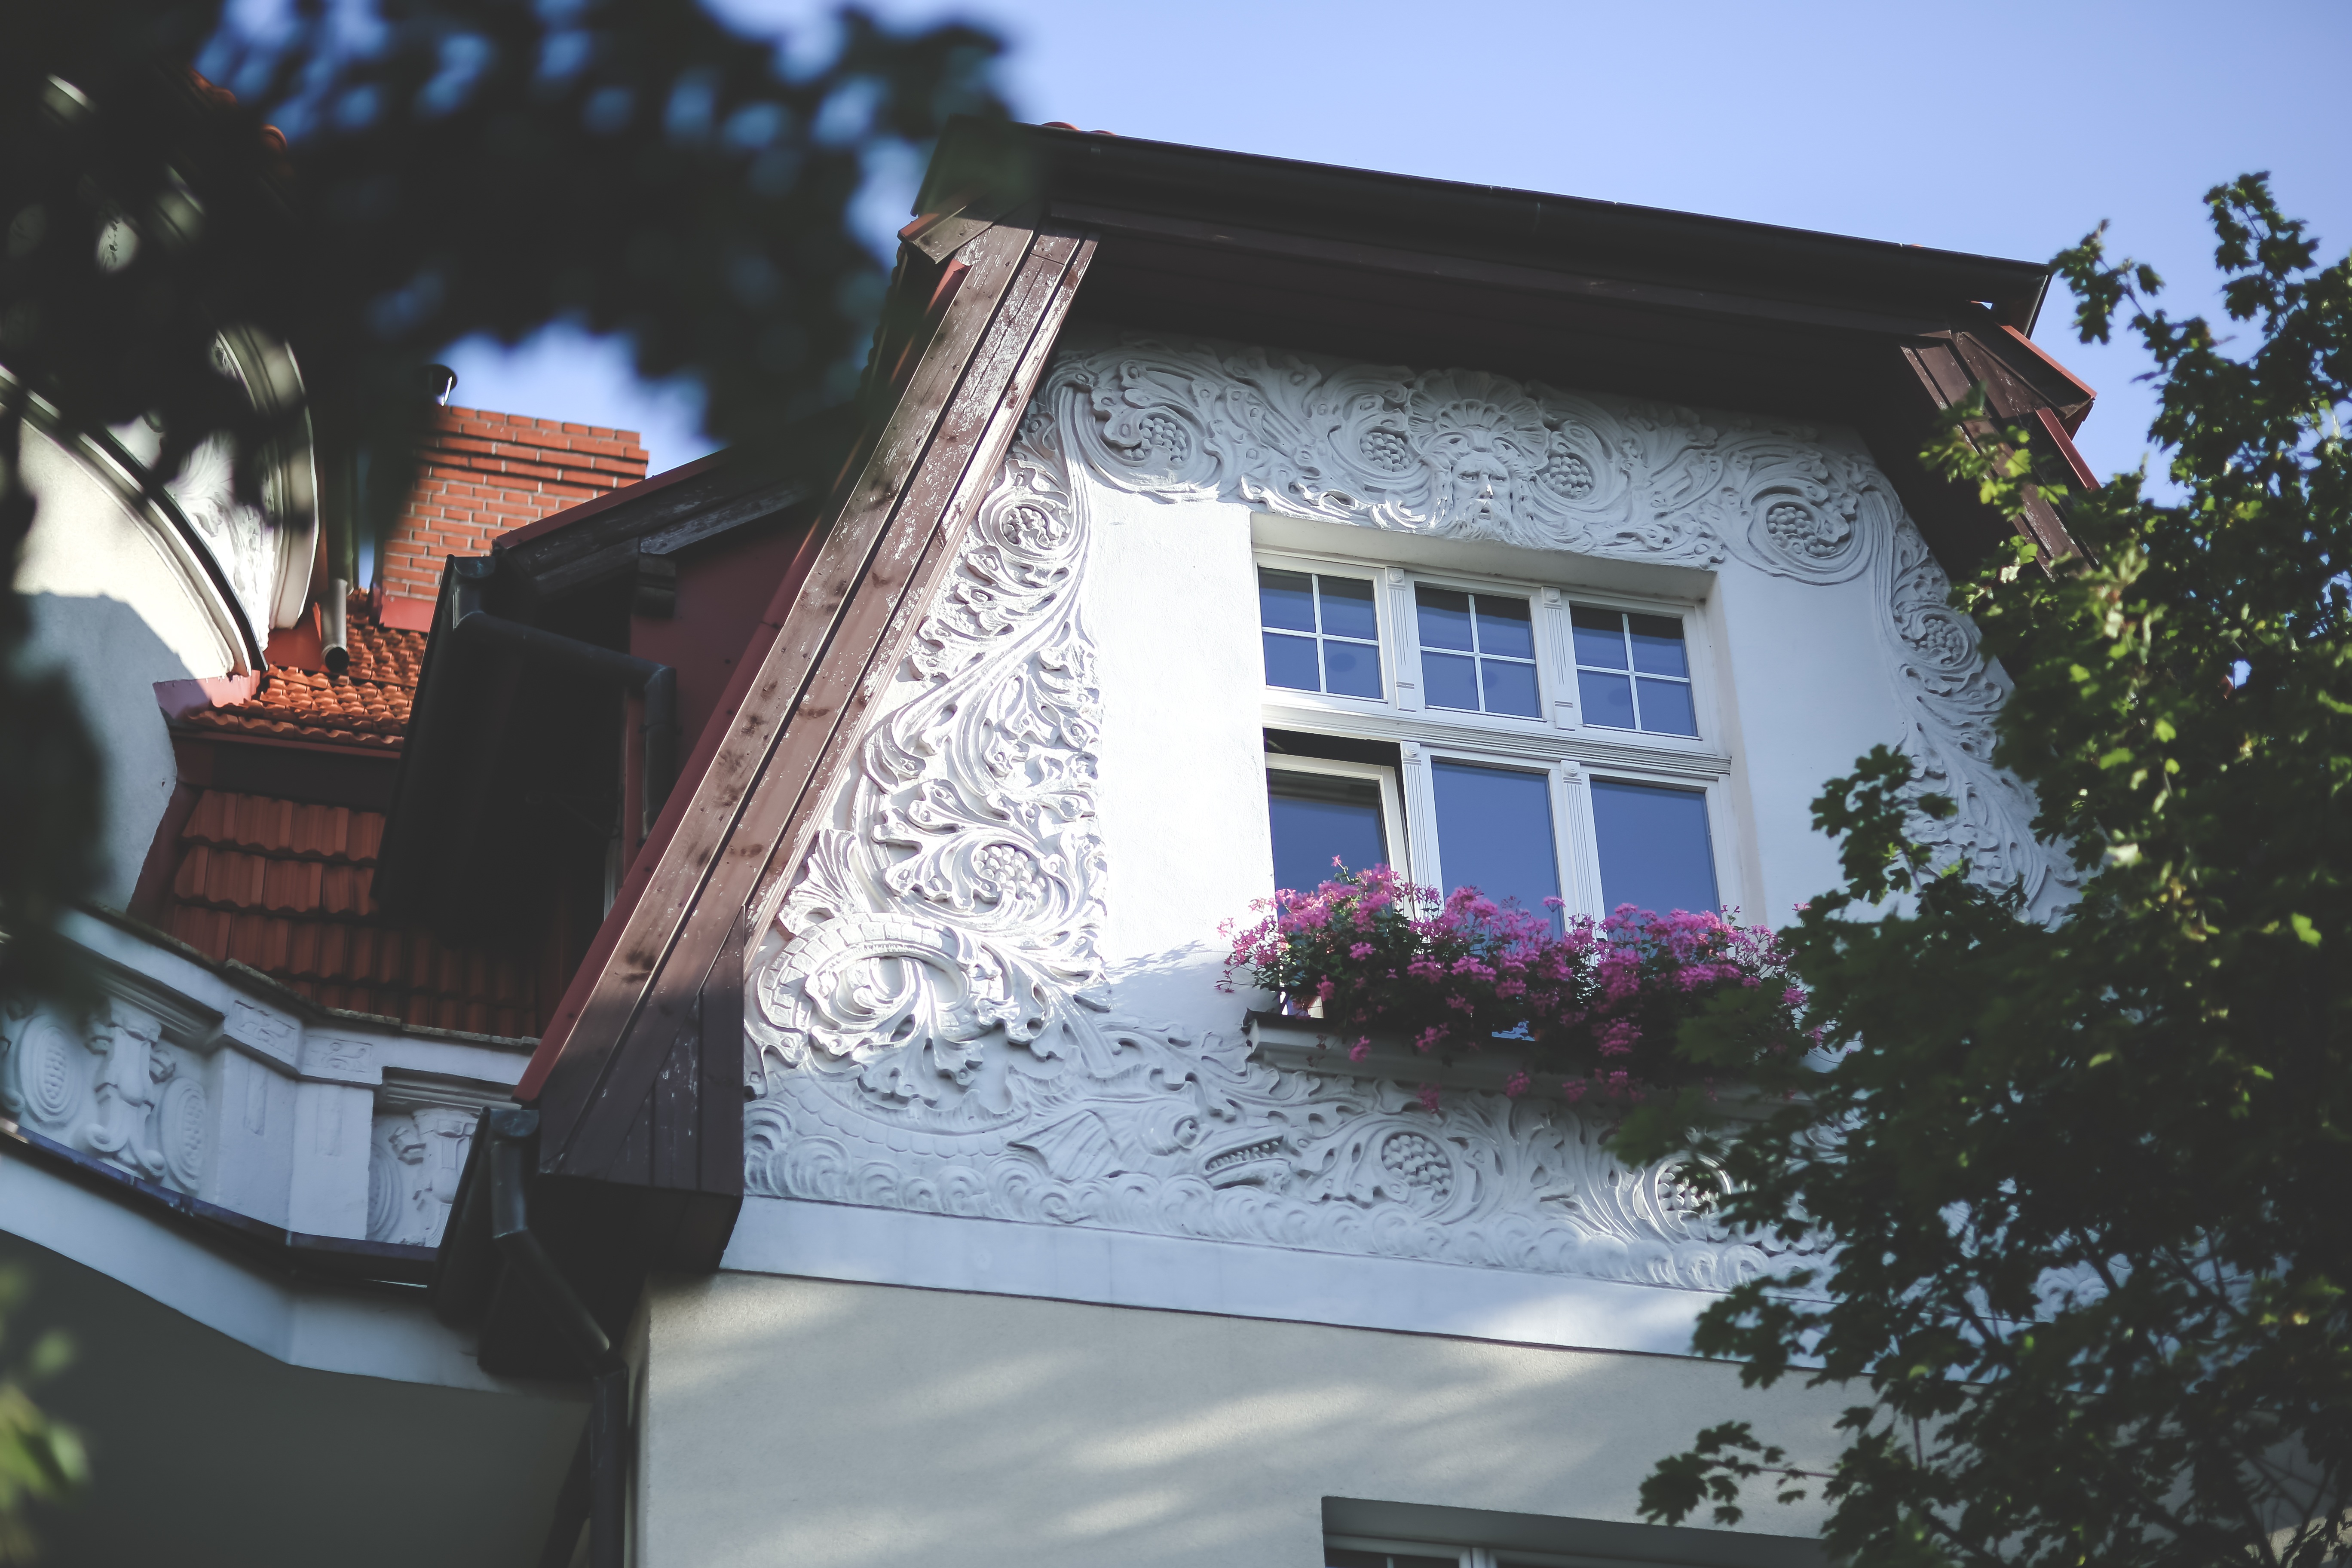
architecture, white, vintage, villa, mansion, house, window, building, old, home, cottage, facade, property, flowers, ornamental, estate, ornaments